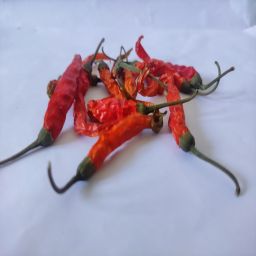
Crop: Chile Pepper
Quality: Dried